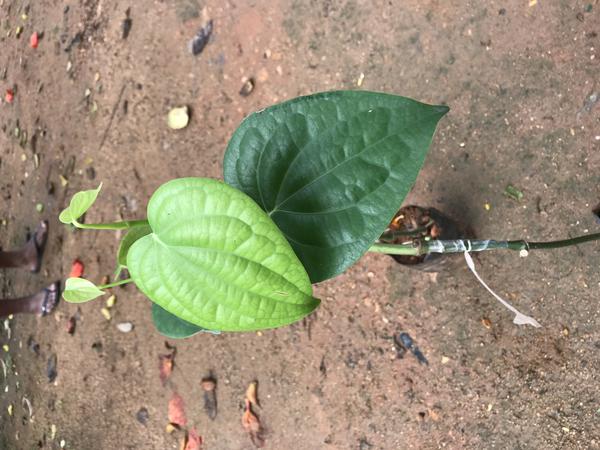
Plant: Pepper